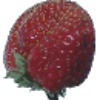
Label: strawberry_wedge